Grasser Racing Team

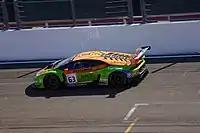
One of GRT's Lamborghini's entered at the 2018 24 Hours of Spa

From 2015 on the Grasser Racing Team entered the new Lamborghini Huracán GT3 with factory backing. The team straight away took a memorable home victory for Lamborghini at Monza in the Blancpain Endurance Series. Over the following years the team would rack up several wins in the Blancpain endurance and sprint cups. In 2017 the Grasser Racing Team won the Overall Drivers' titles in both the Blancpain GT Series and Blancpain GT Series Endurance Cup as well as the Teams' championship in the Blancpain GT Series.